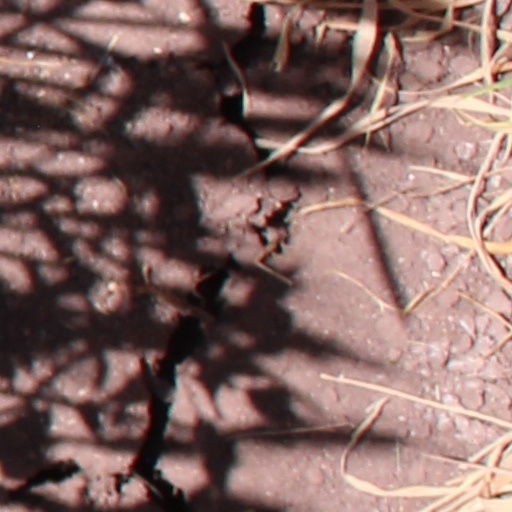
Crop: wheat